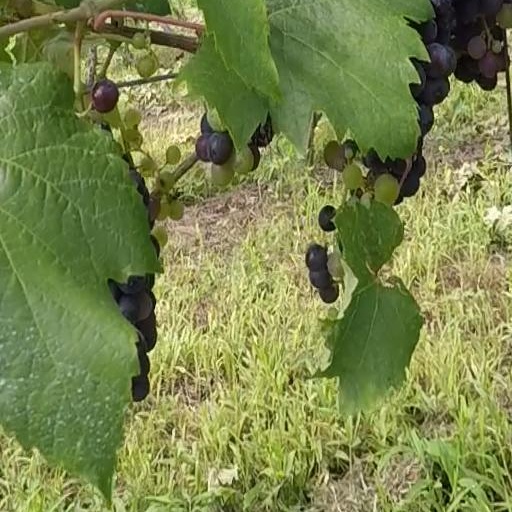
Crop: grape